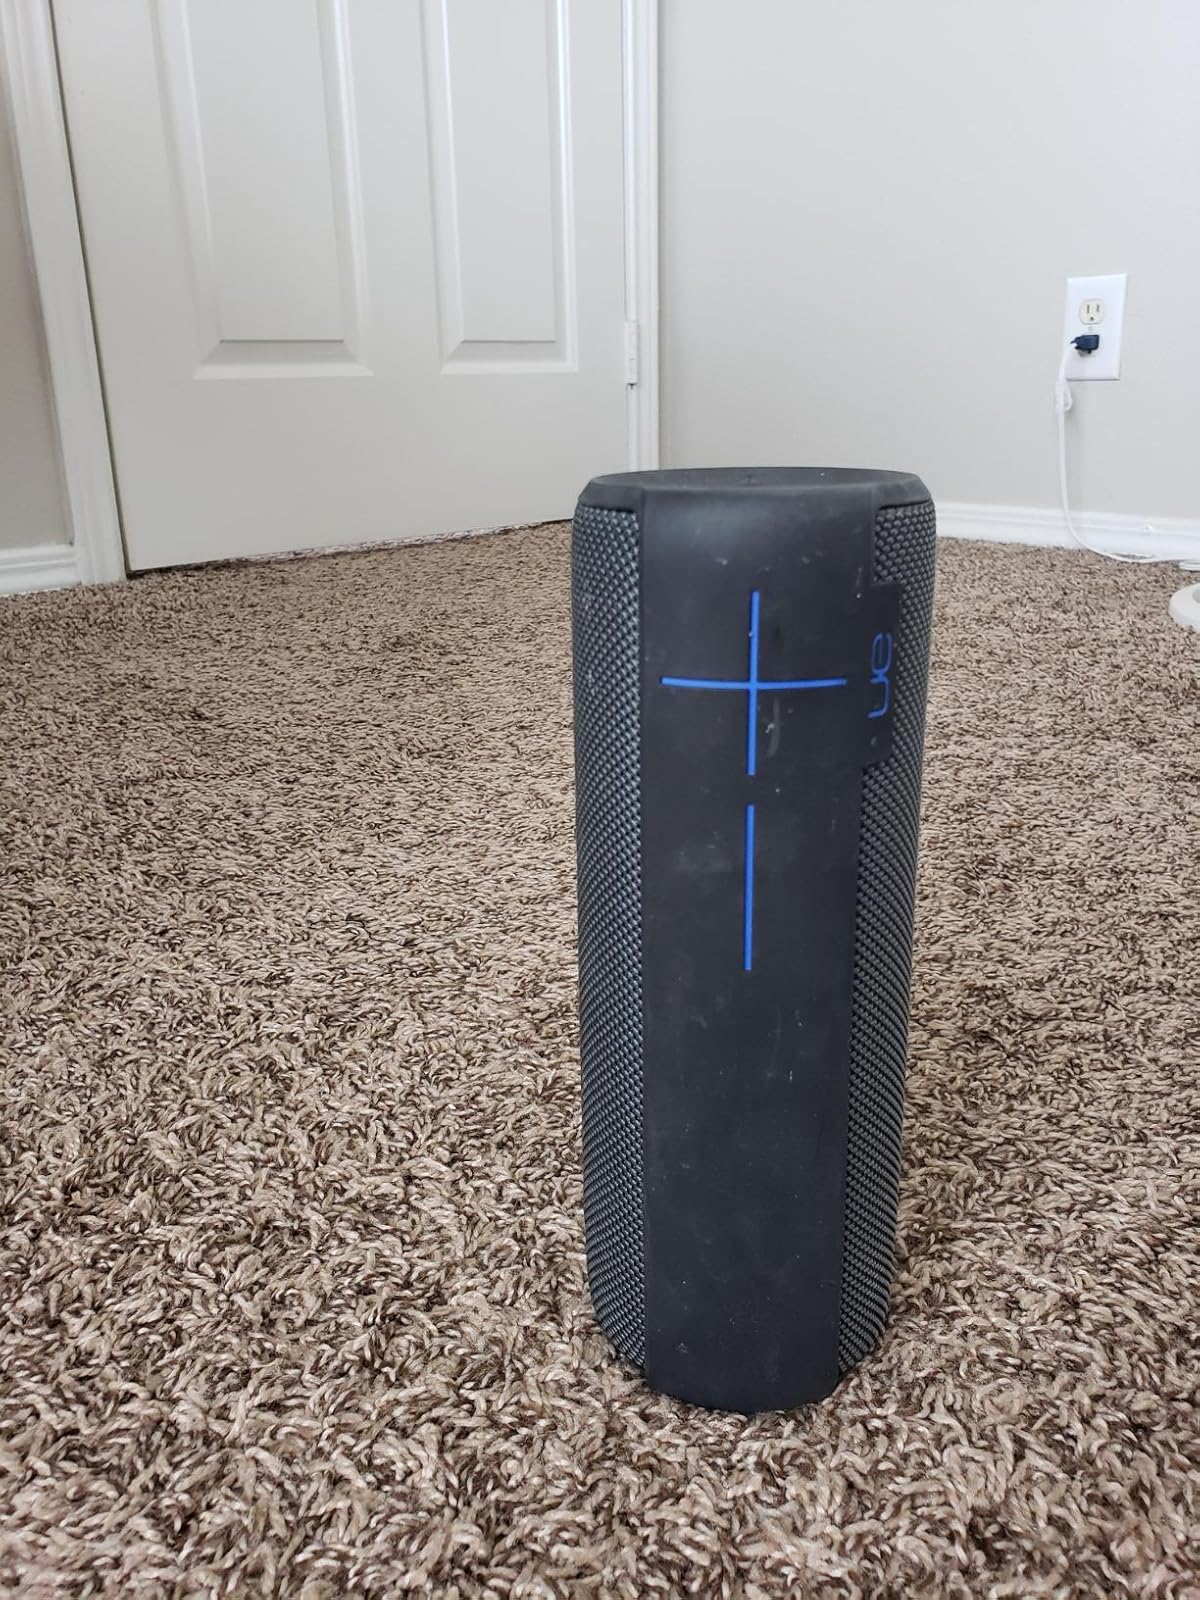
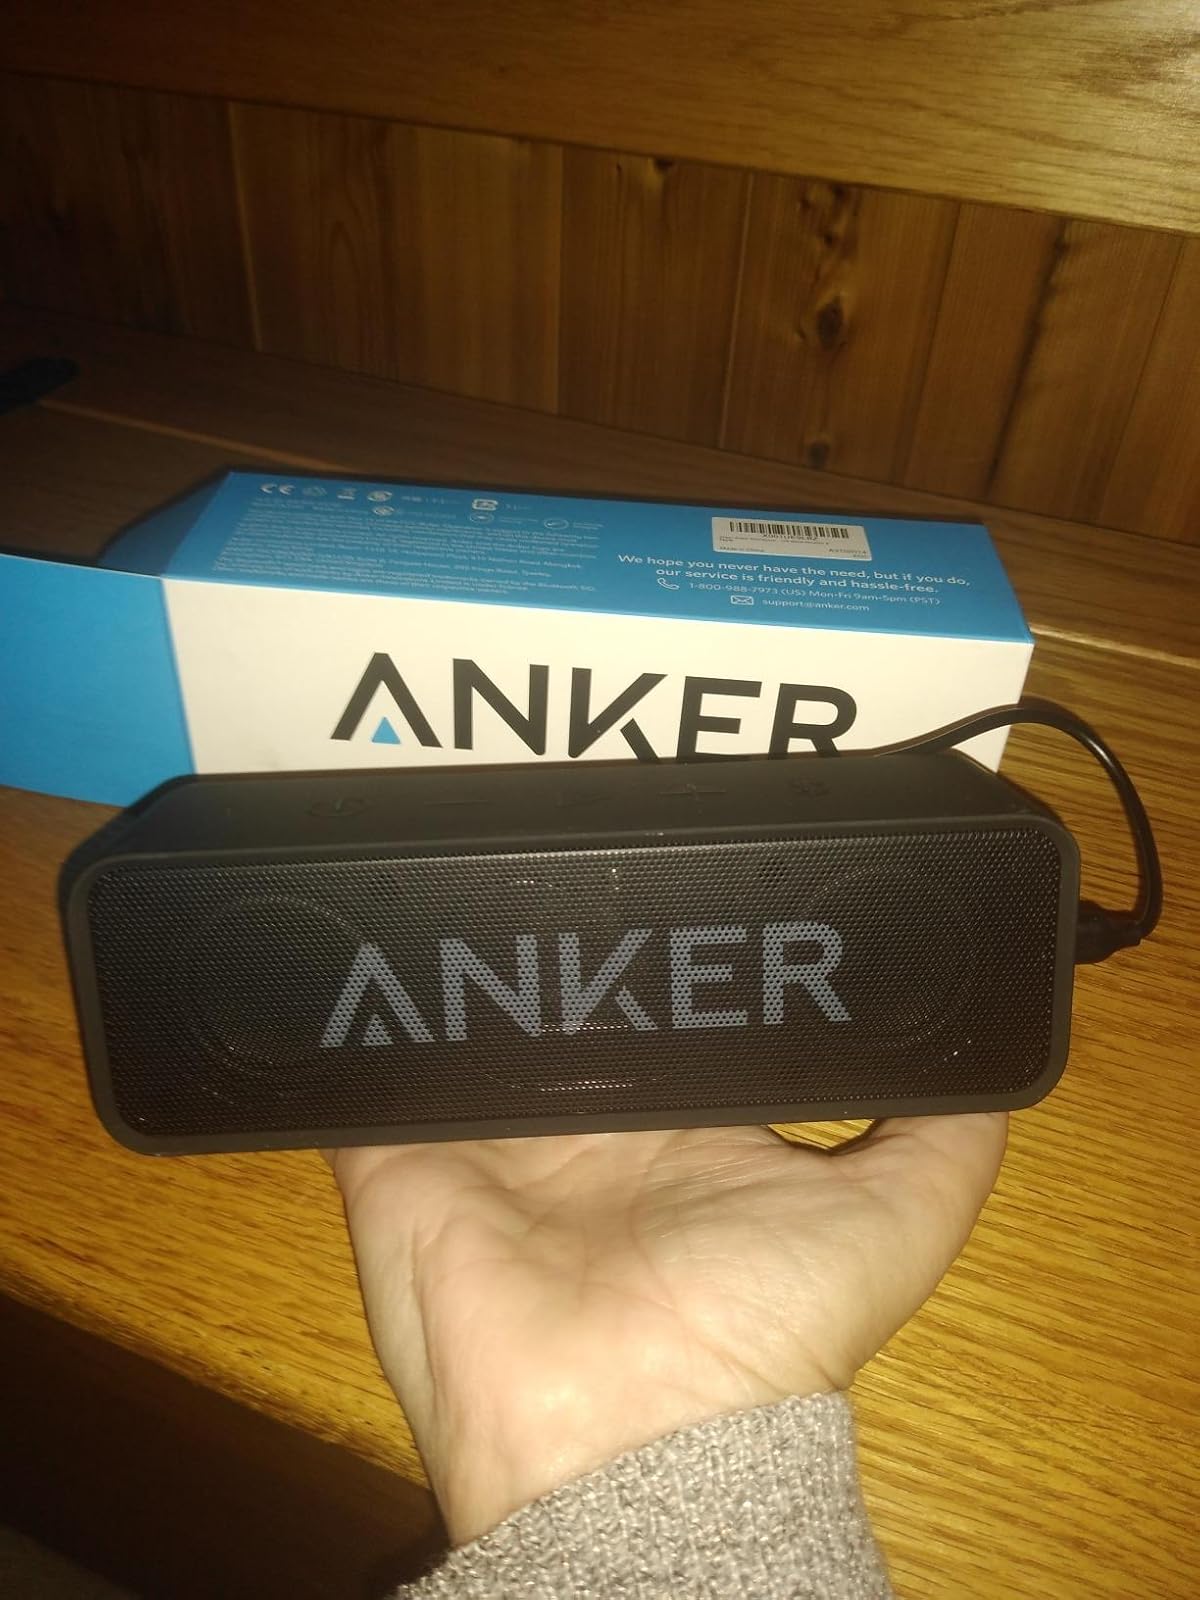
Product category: speaker
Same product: no